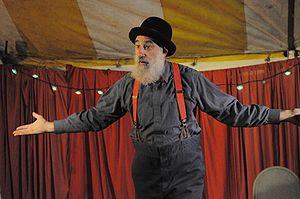
Avner Eisenberg, connu comme Avner l'excentrique, né à Atlanta le 26 août 1948, est un acteur américain de vaudeville, clown, mime, jongleur et magicien manipulateur.